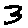
Label: 3